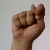
The image shows a hand gesture representing the letter 'T' in Indian Sign Language.